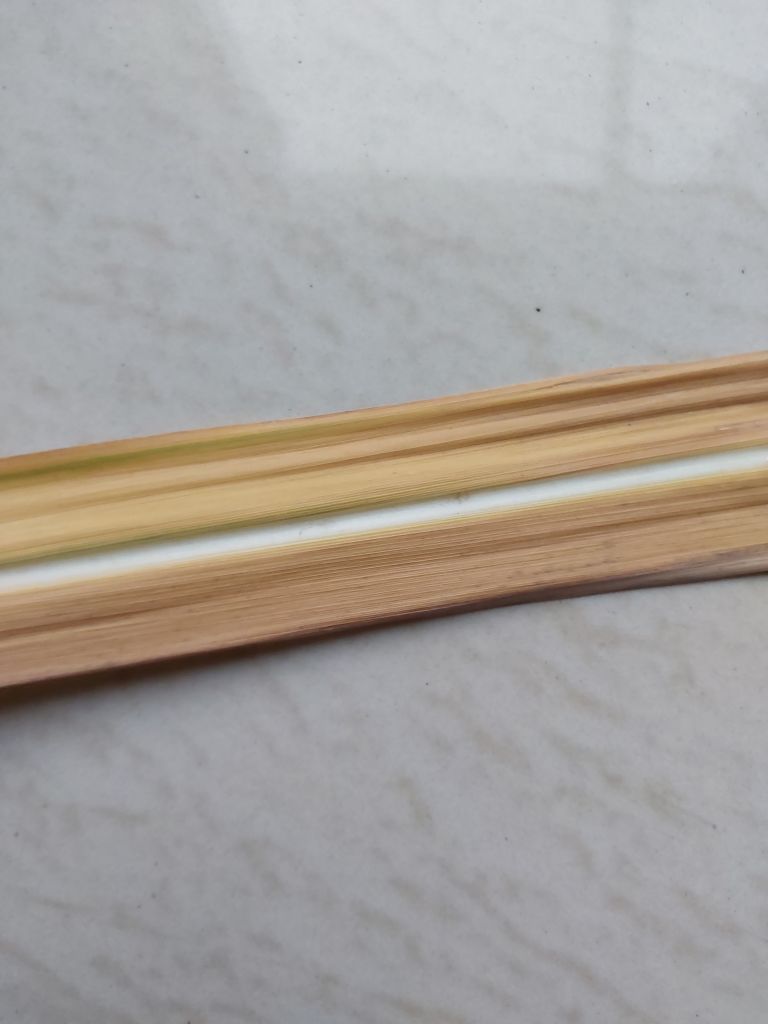
Label: Dried